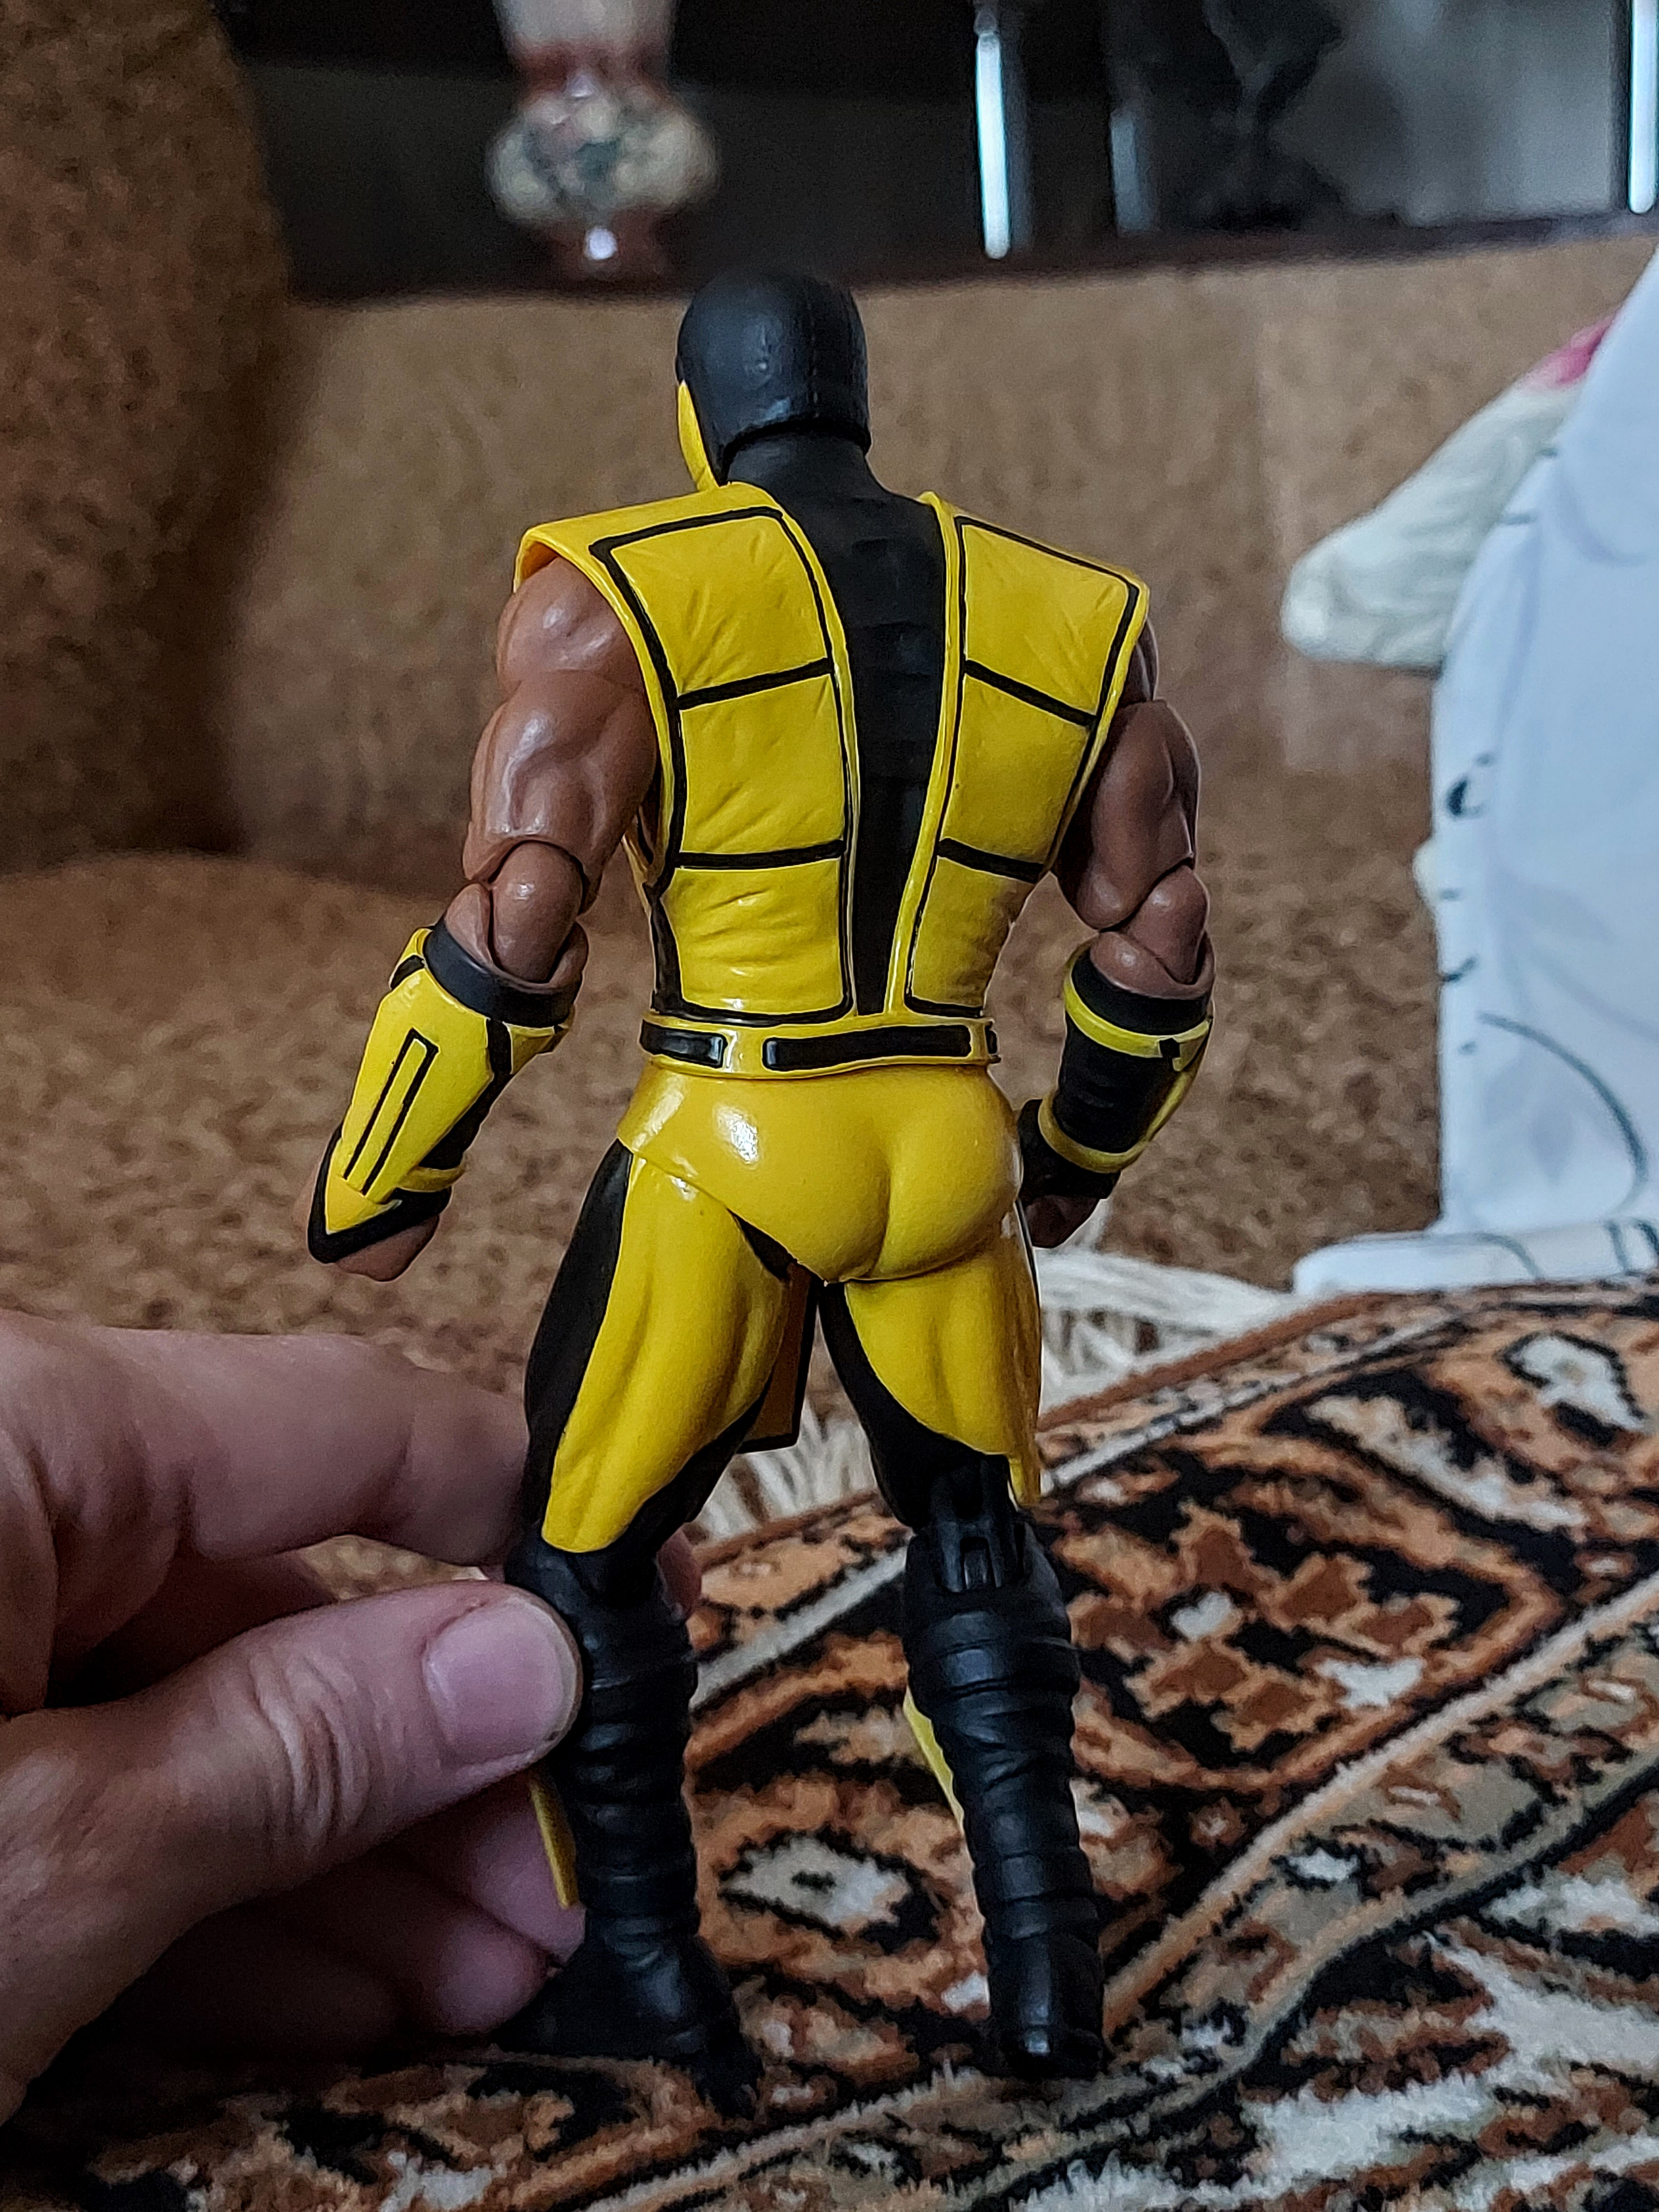
scorpion, storm, collectibles, toy, sleeve, headgear, art, fictional character, cape, personal protective equipment, thigh, action figure, electric blue, costume, fiction, hero, armour, figurine, carmine, machine, superhero, costume design, animation